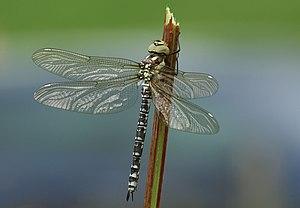
Aeschne bleue (Aeshna cyanea). Italiano: Una libellula della specie Aeshna cyanea. Português: Uma libélula fêmea, pertencente à espécie Aeshna cyanea. Русский: Стрекоза «Коромысло синее» (Aeshna cyanea). Español: Una libélula de la especie Aeshna cyanea.